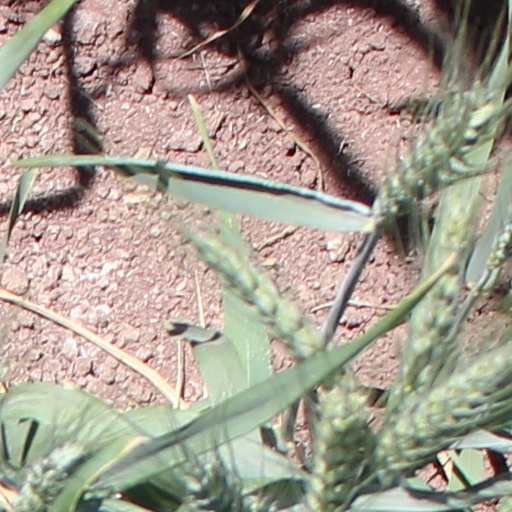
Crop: wheat